Answer in natural language. How many Paintings are visible in the scene? Choose between the following options: 2, 2, 4, 0 or 3
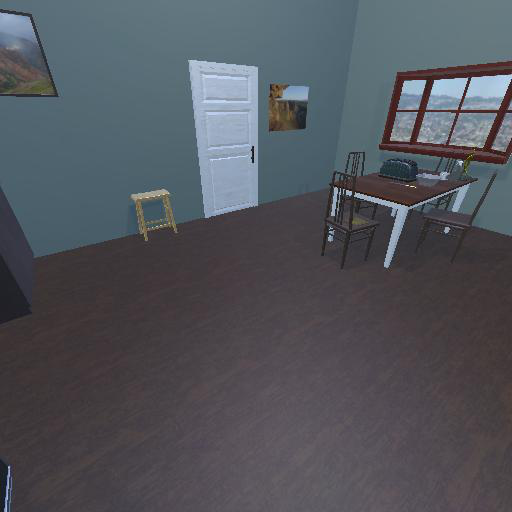
<answer>2</answer>